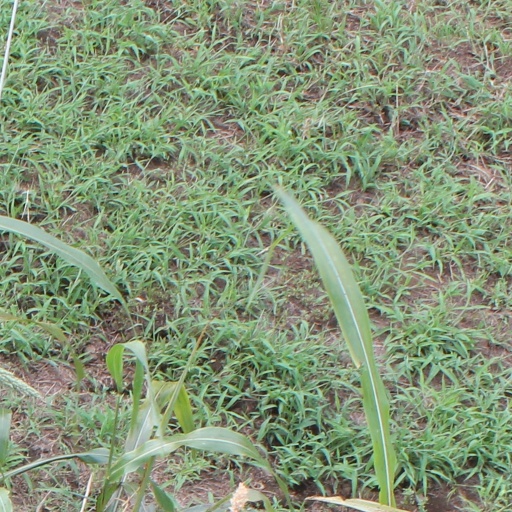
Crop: sorghum